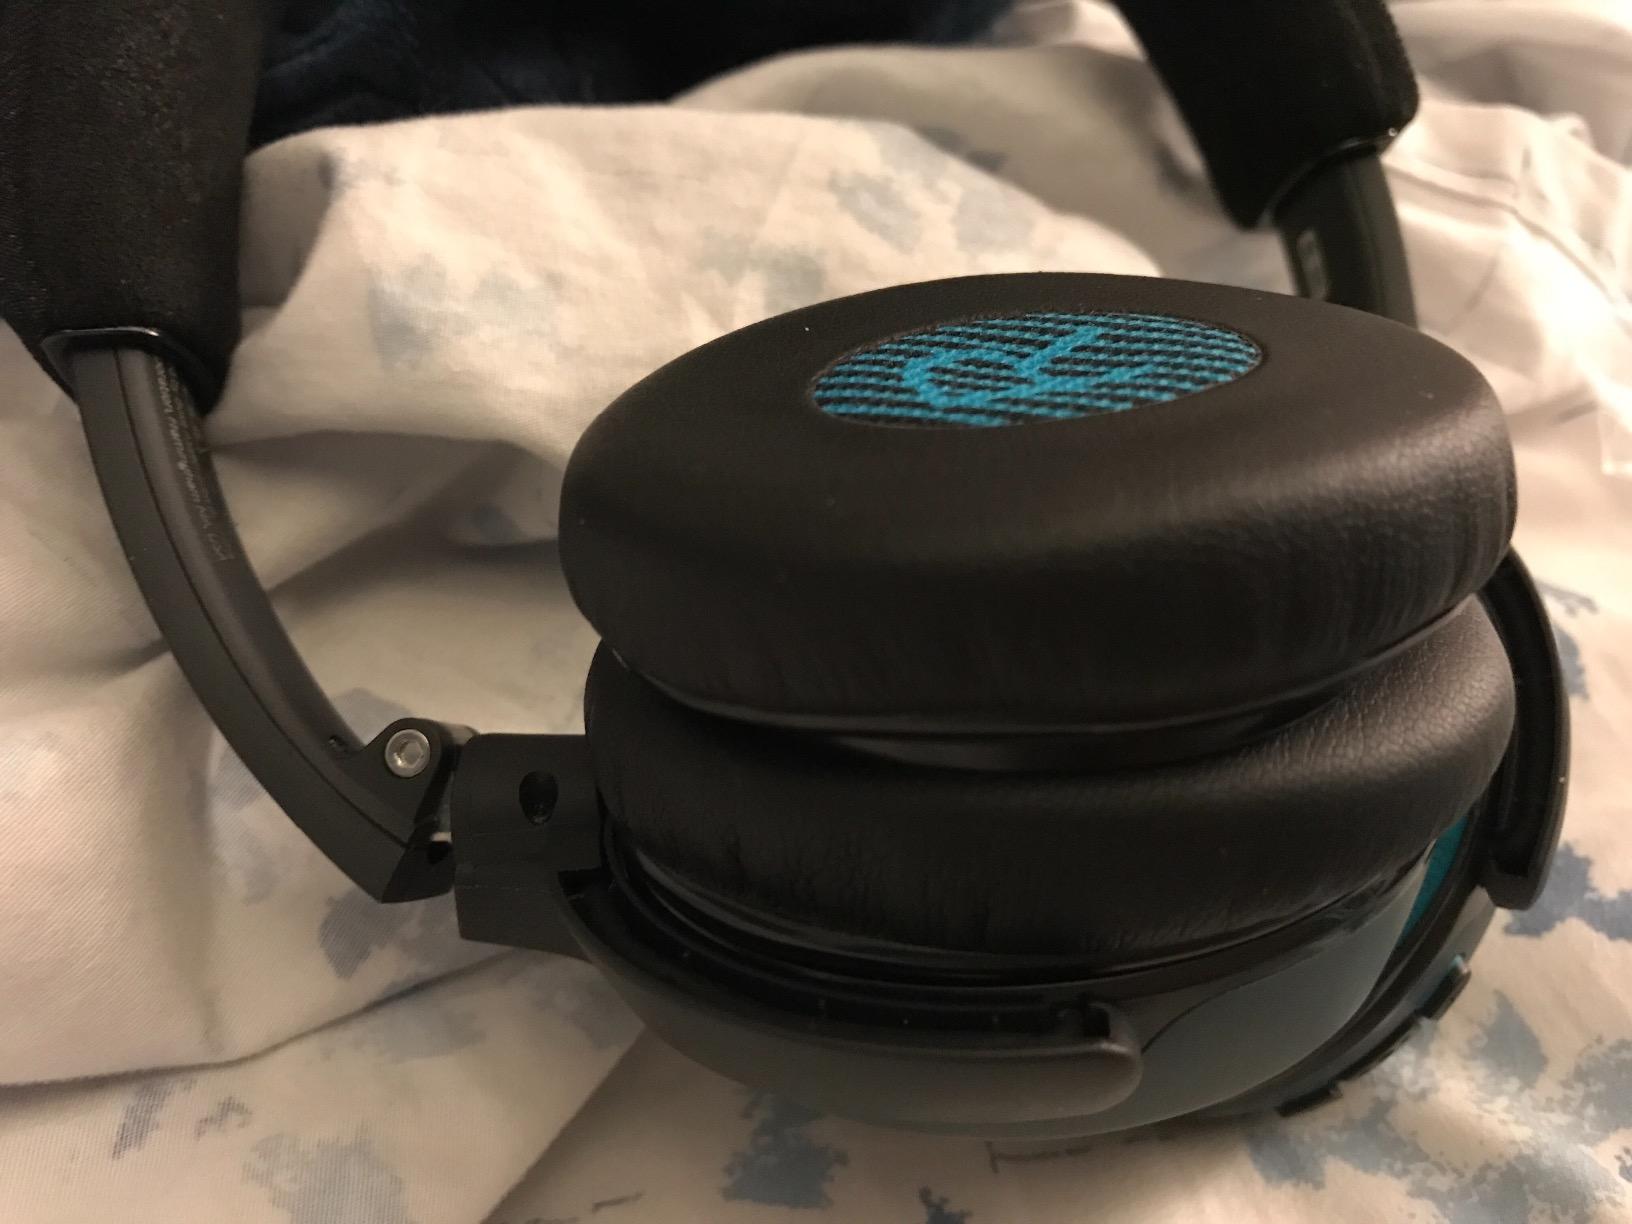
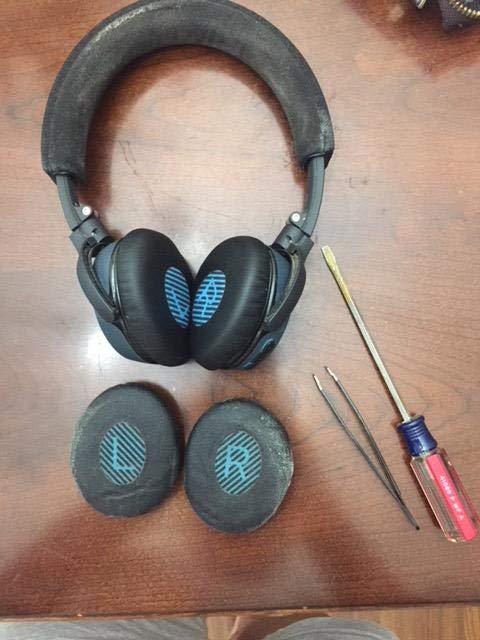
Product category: headphones
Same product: yes